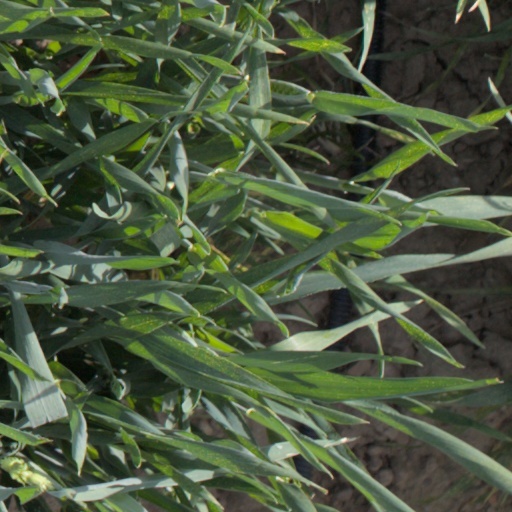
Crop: wheat